Genotoxicity

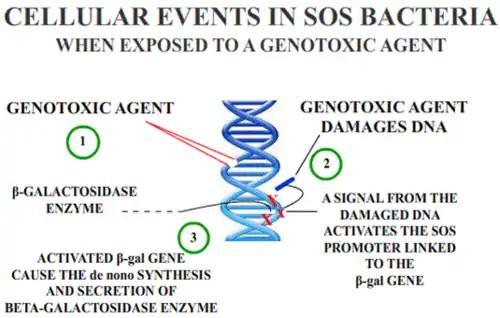
Overview of the use of the SOS response for genotoxicity testing

The purpose for "in vivo" testing is to determine the potential of DNA damage that can affect chromosomal structure or disturb the mitotic apparatus that changes chromosome number; the factors that could influence the genotoxicity are ADME and DNA repair. It can also detect genotoxic agents missed in "in vitro" tests. The positive result of induced chromosomal damage is an increase in frequency of micronucelated PCEs. A micronucleus is a small structure separate from the nucleus containing nuclear DNA arisen from DNA fragments or whole chromosomes that were not incorporated in the daughter cell during mitosis. Causes for this structure are mitotic loss of acentric chromosomal fragments (clastogenicity), mechanical problems from chromosomal breakage and exchange, mitotic loss of chromosomes (aneugenicity), and apoptosis. The micronucleus test "in vivo" is similar to the "in vitro" one because it tests for structural and numerical chromosomal aberrations in mammalian cells, especially in rats' blood cells.